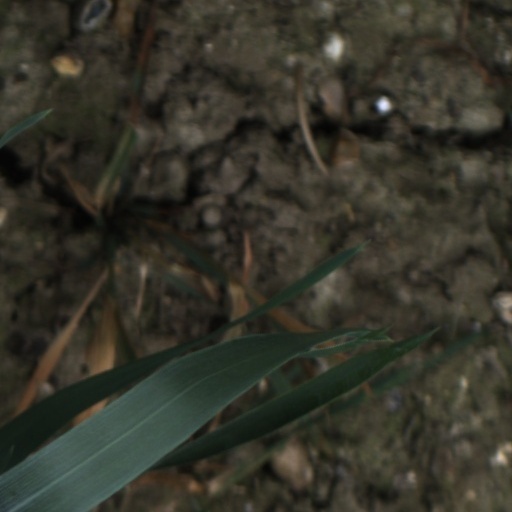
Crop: wheat